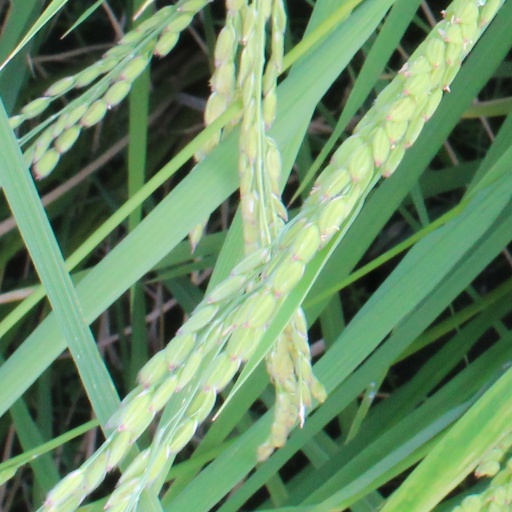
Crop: rice